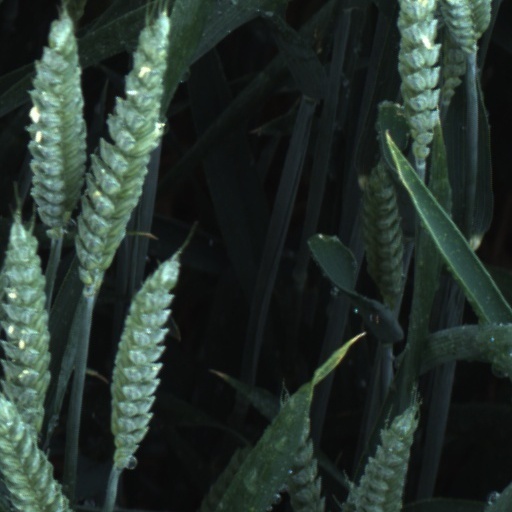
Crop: wheat